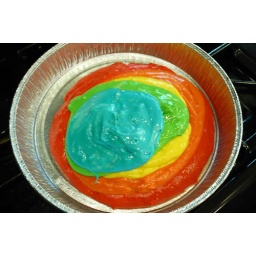
blue, green, yellow, orange and red batter in a baking pan.